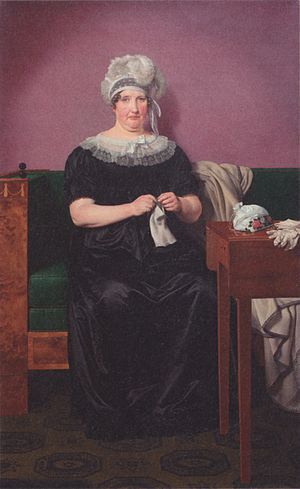
Den Rentzmannske Gård / Historie
C.W. Eckersberg, Madam Schmidt, Ved Stranden 2, 1818
Den Rentzmannske Gård var en ejendom med tilhørende pakhus, beliggende Ved Stranden 2 i København. Den nu nedrevne ejendom husede mange berømte personligheder og var af stor arkitektonisk værdi.